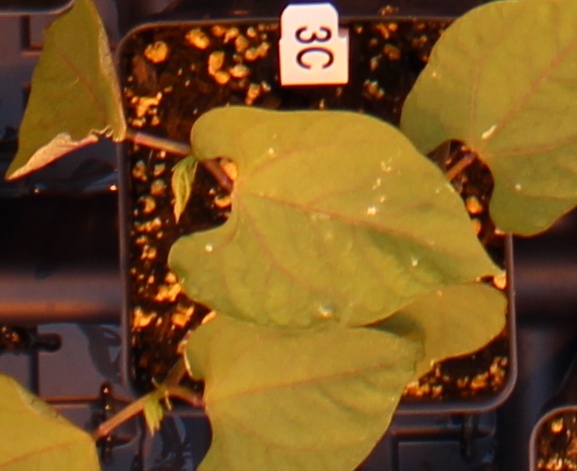
Label: Blackbean